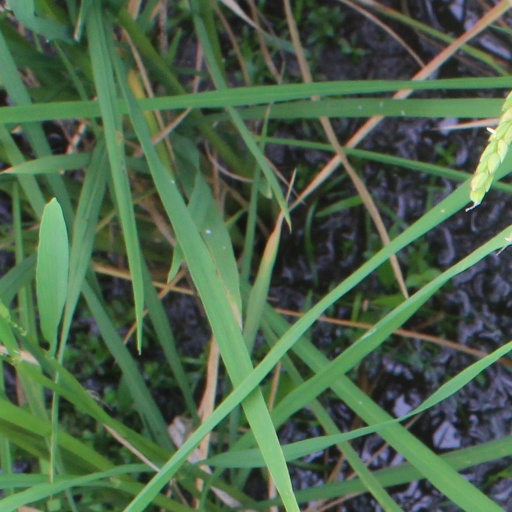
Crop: rice